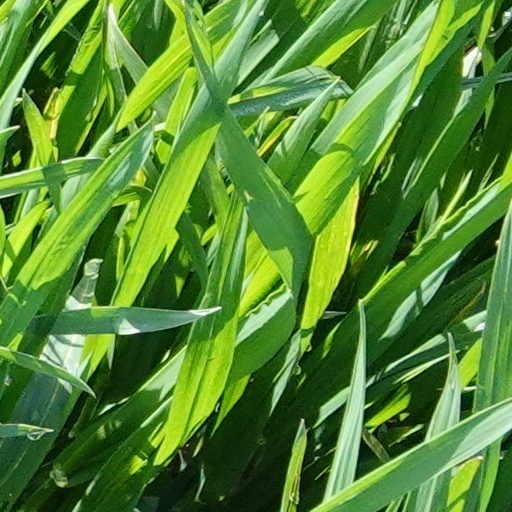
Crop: wheat